Pinheads and Patriots

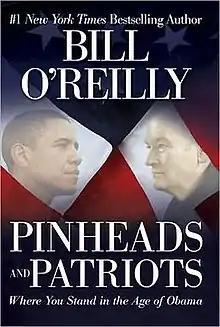

Pinheads and Patriots: Where You Stand in the Age of Obama is a book by American journalist Bill O'Reilly, published in 2010.